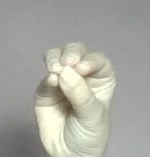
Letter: ha